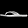
Label: Sandal